KION-TV

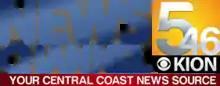
KION's logo from June 2014 to August 2016

On September 20, 2013, News-Press & Gazette Company (NPG) announced that it would purchase KION-TV and KMUV-LP, as well as KKFX-CA; NPG would also take over some of the operations of KCOY-TV, which it could not own directly as NPG's holdings in that area already included KEYT-TV in Santa Barbara. The sale was completed on December 13.